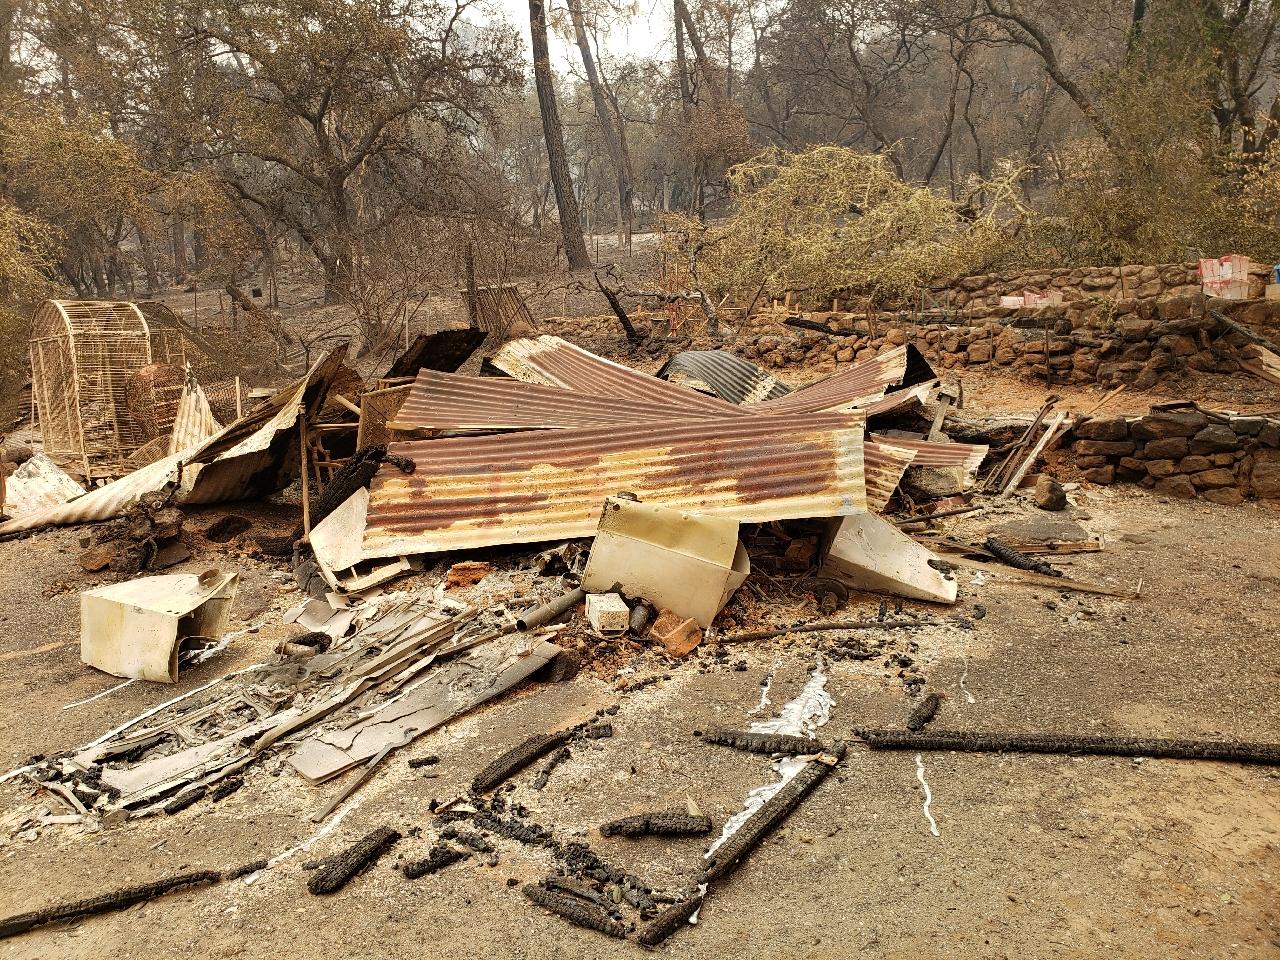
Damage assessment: destroyed